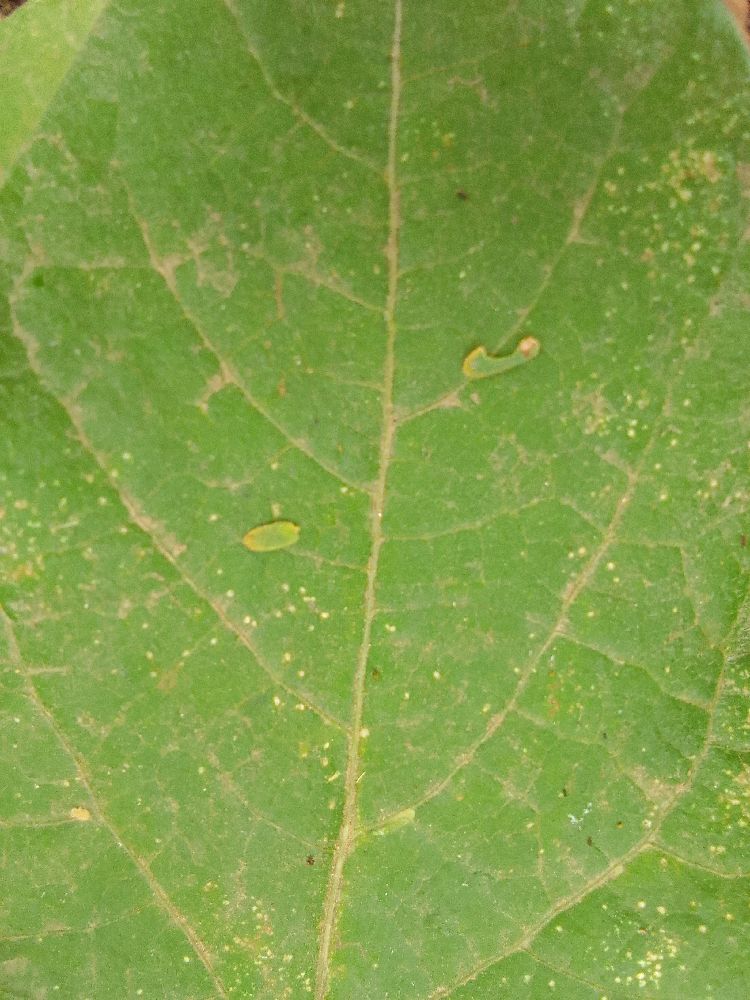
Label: healthy